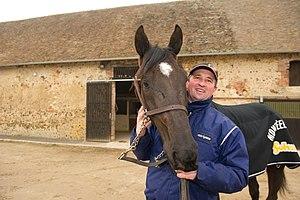
Sébastien Guarato est un entraîneur de sport hippique français, spécialisé dans les trotteurs, né en 1972.